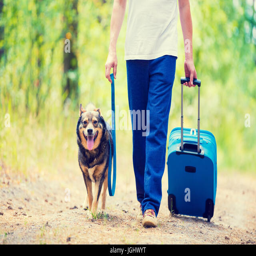
a man going with a dog on a leash in the forest .